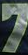
Number: 7